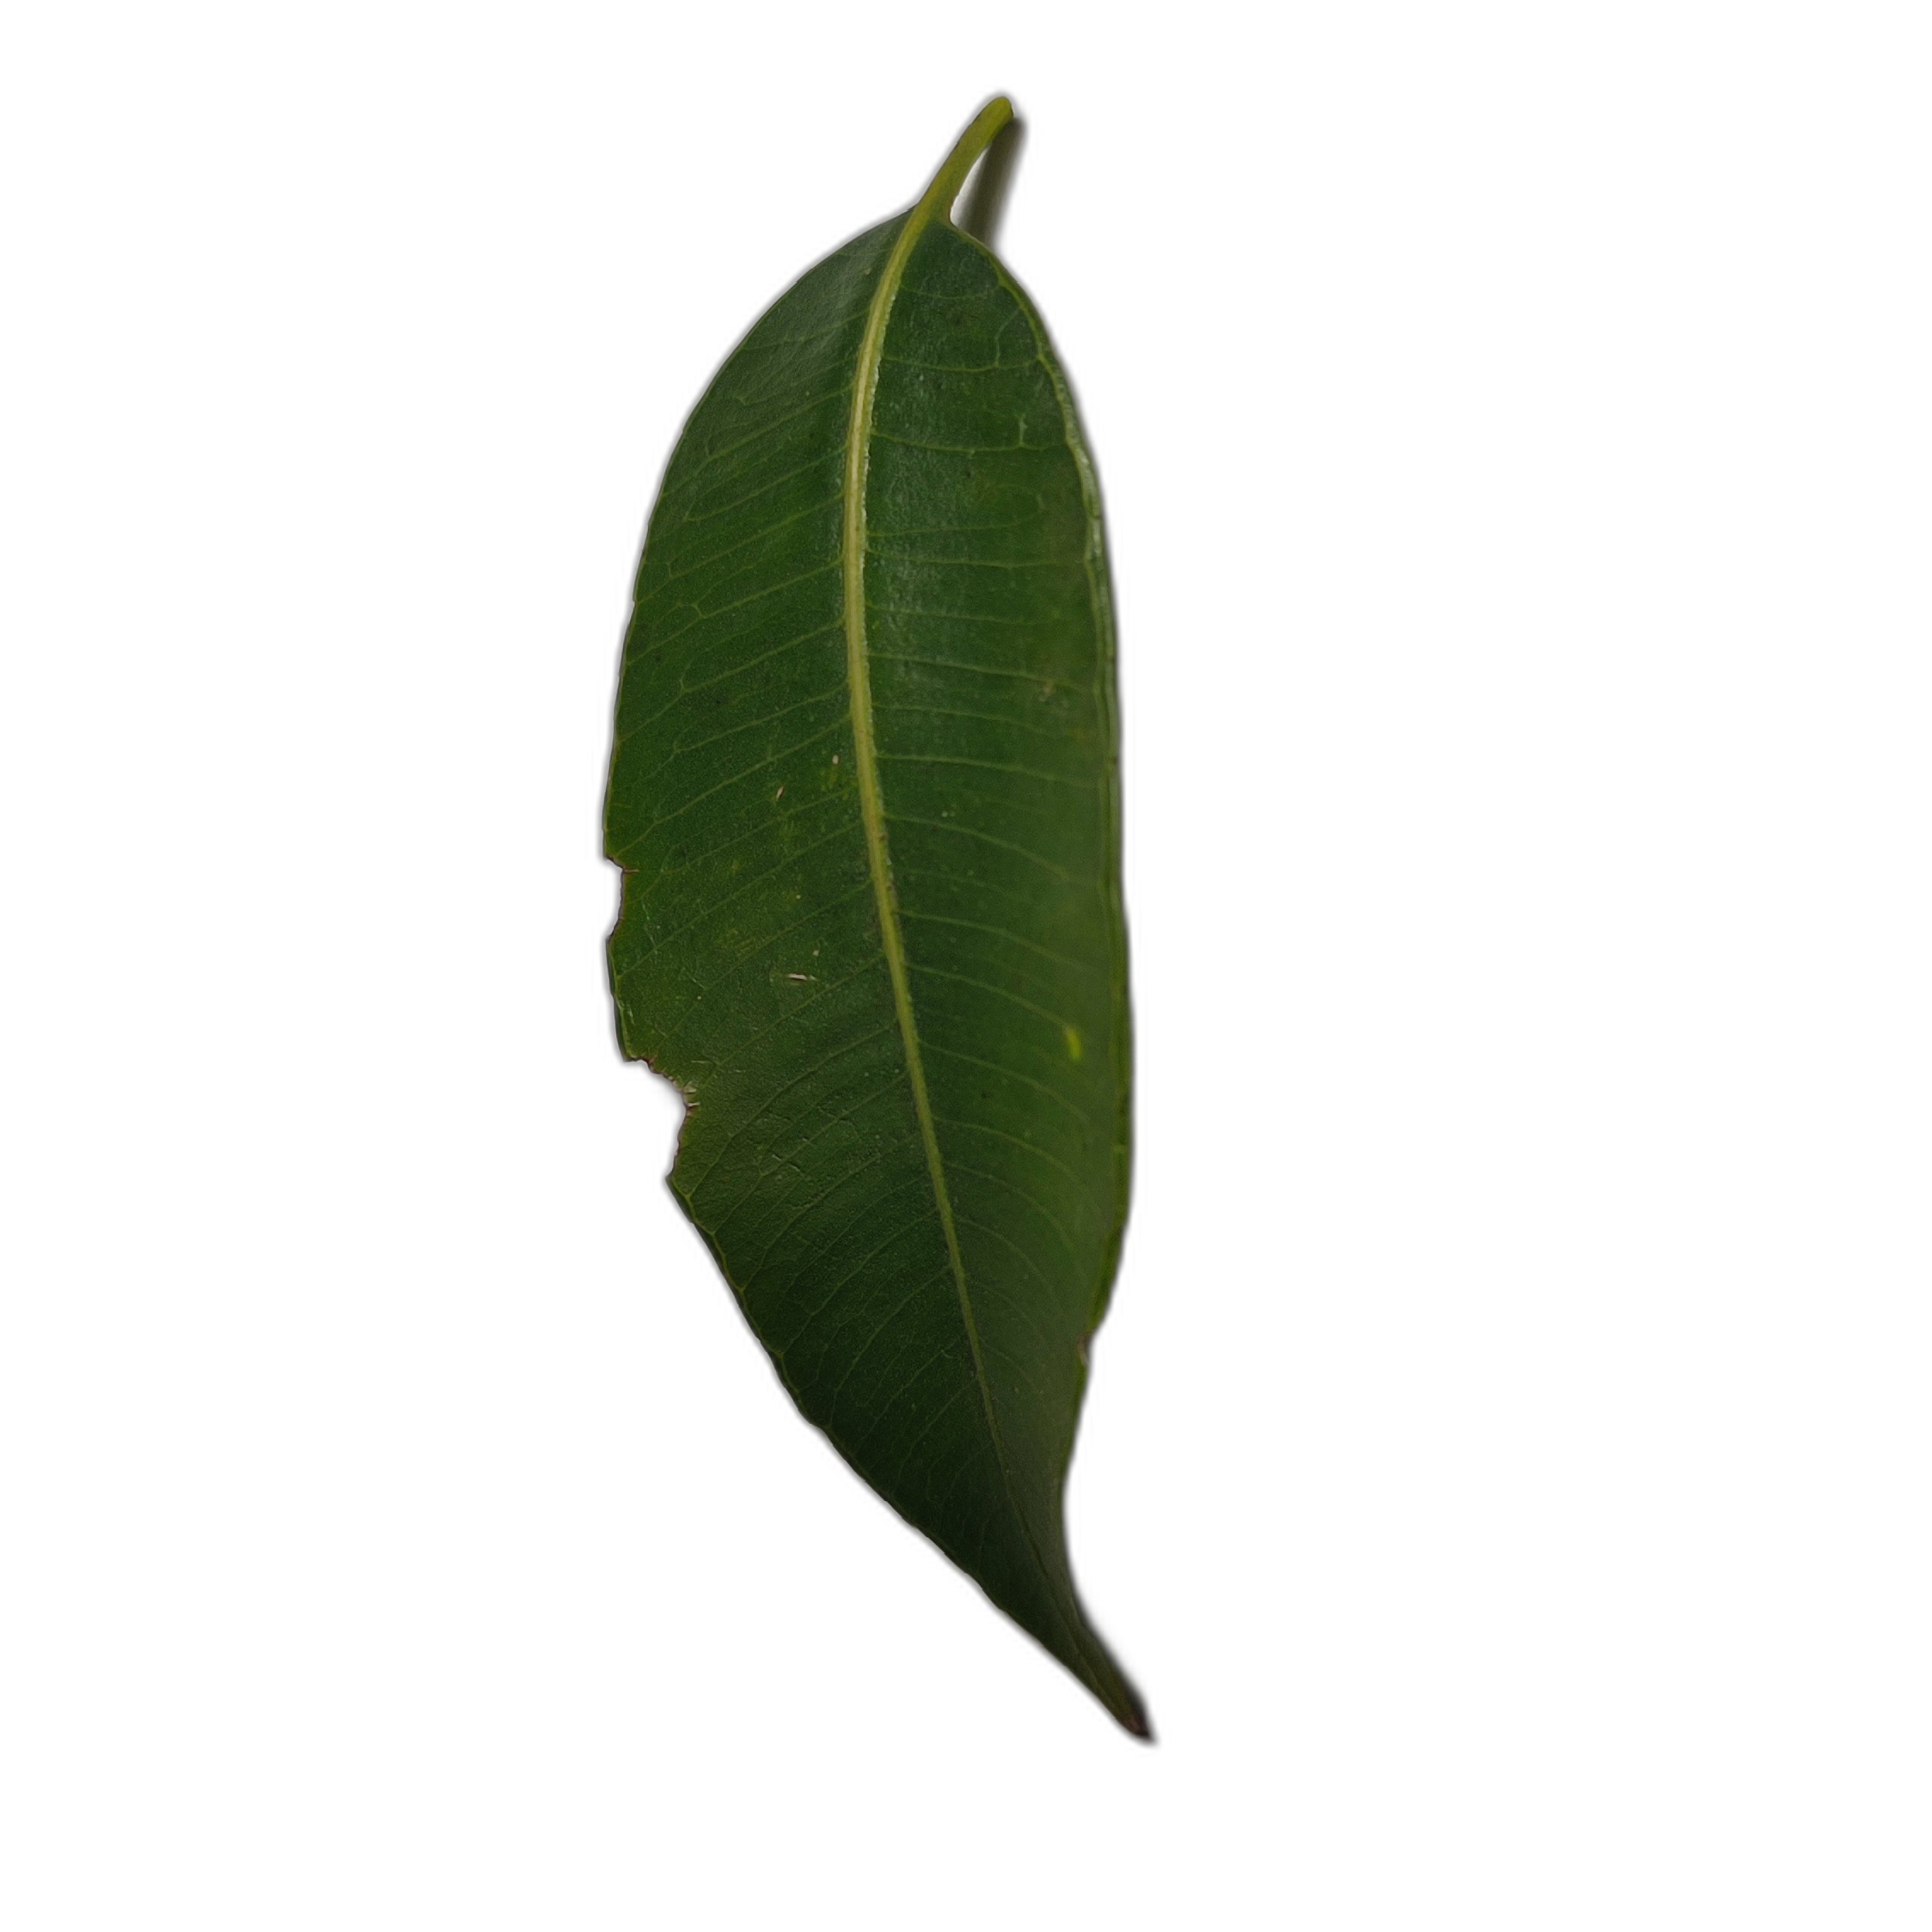
Label: healthy